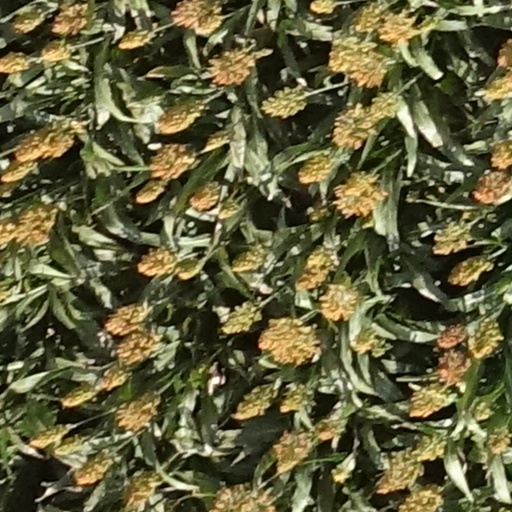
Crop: sorghum